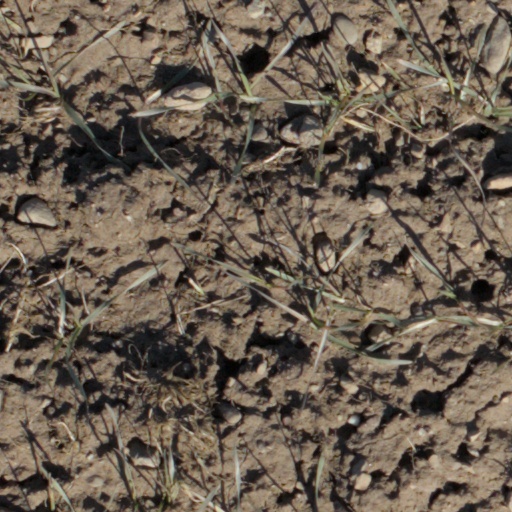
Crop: wheat